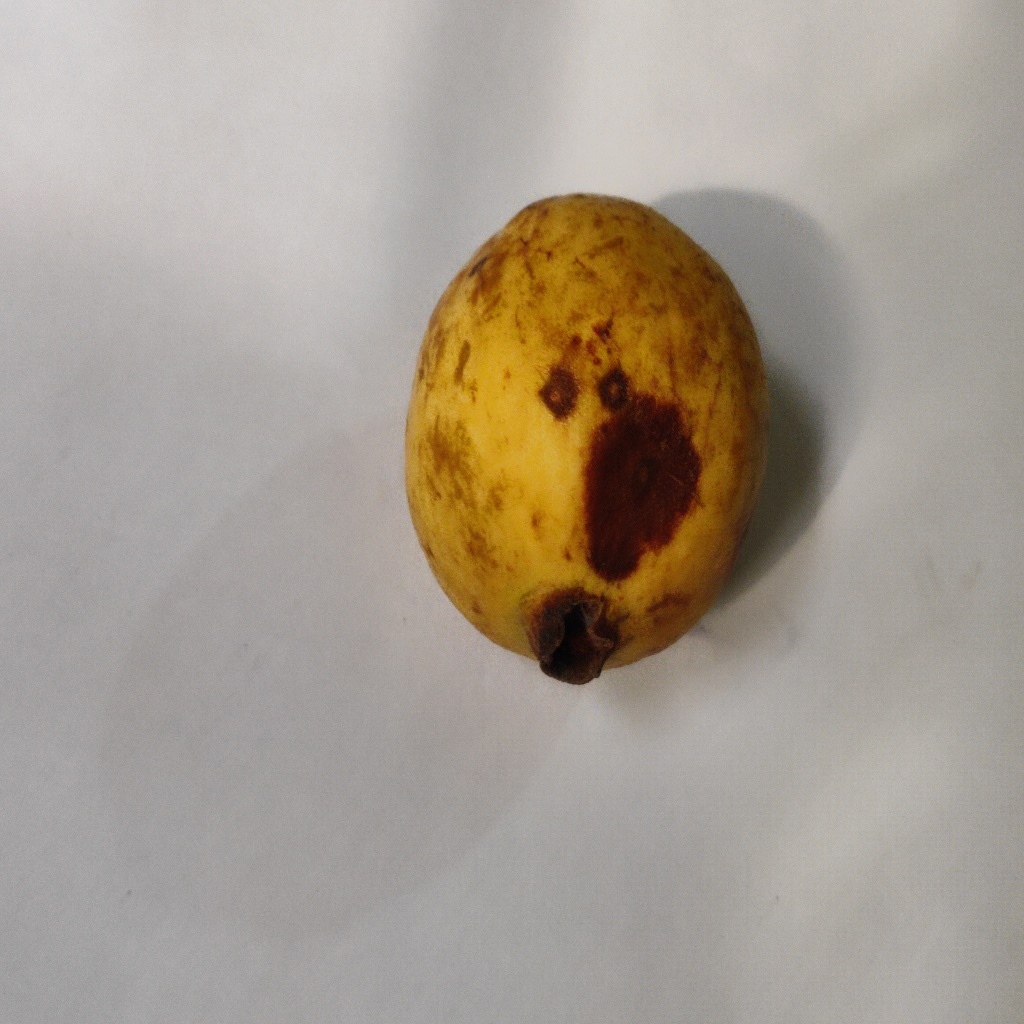
Crop: guava
Quality class: Defect